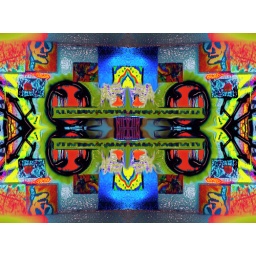
my bedroom wall inspired by being in there on psilocybin